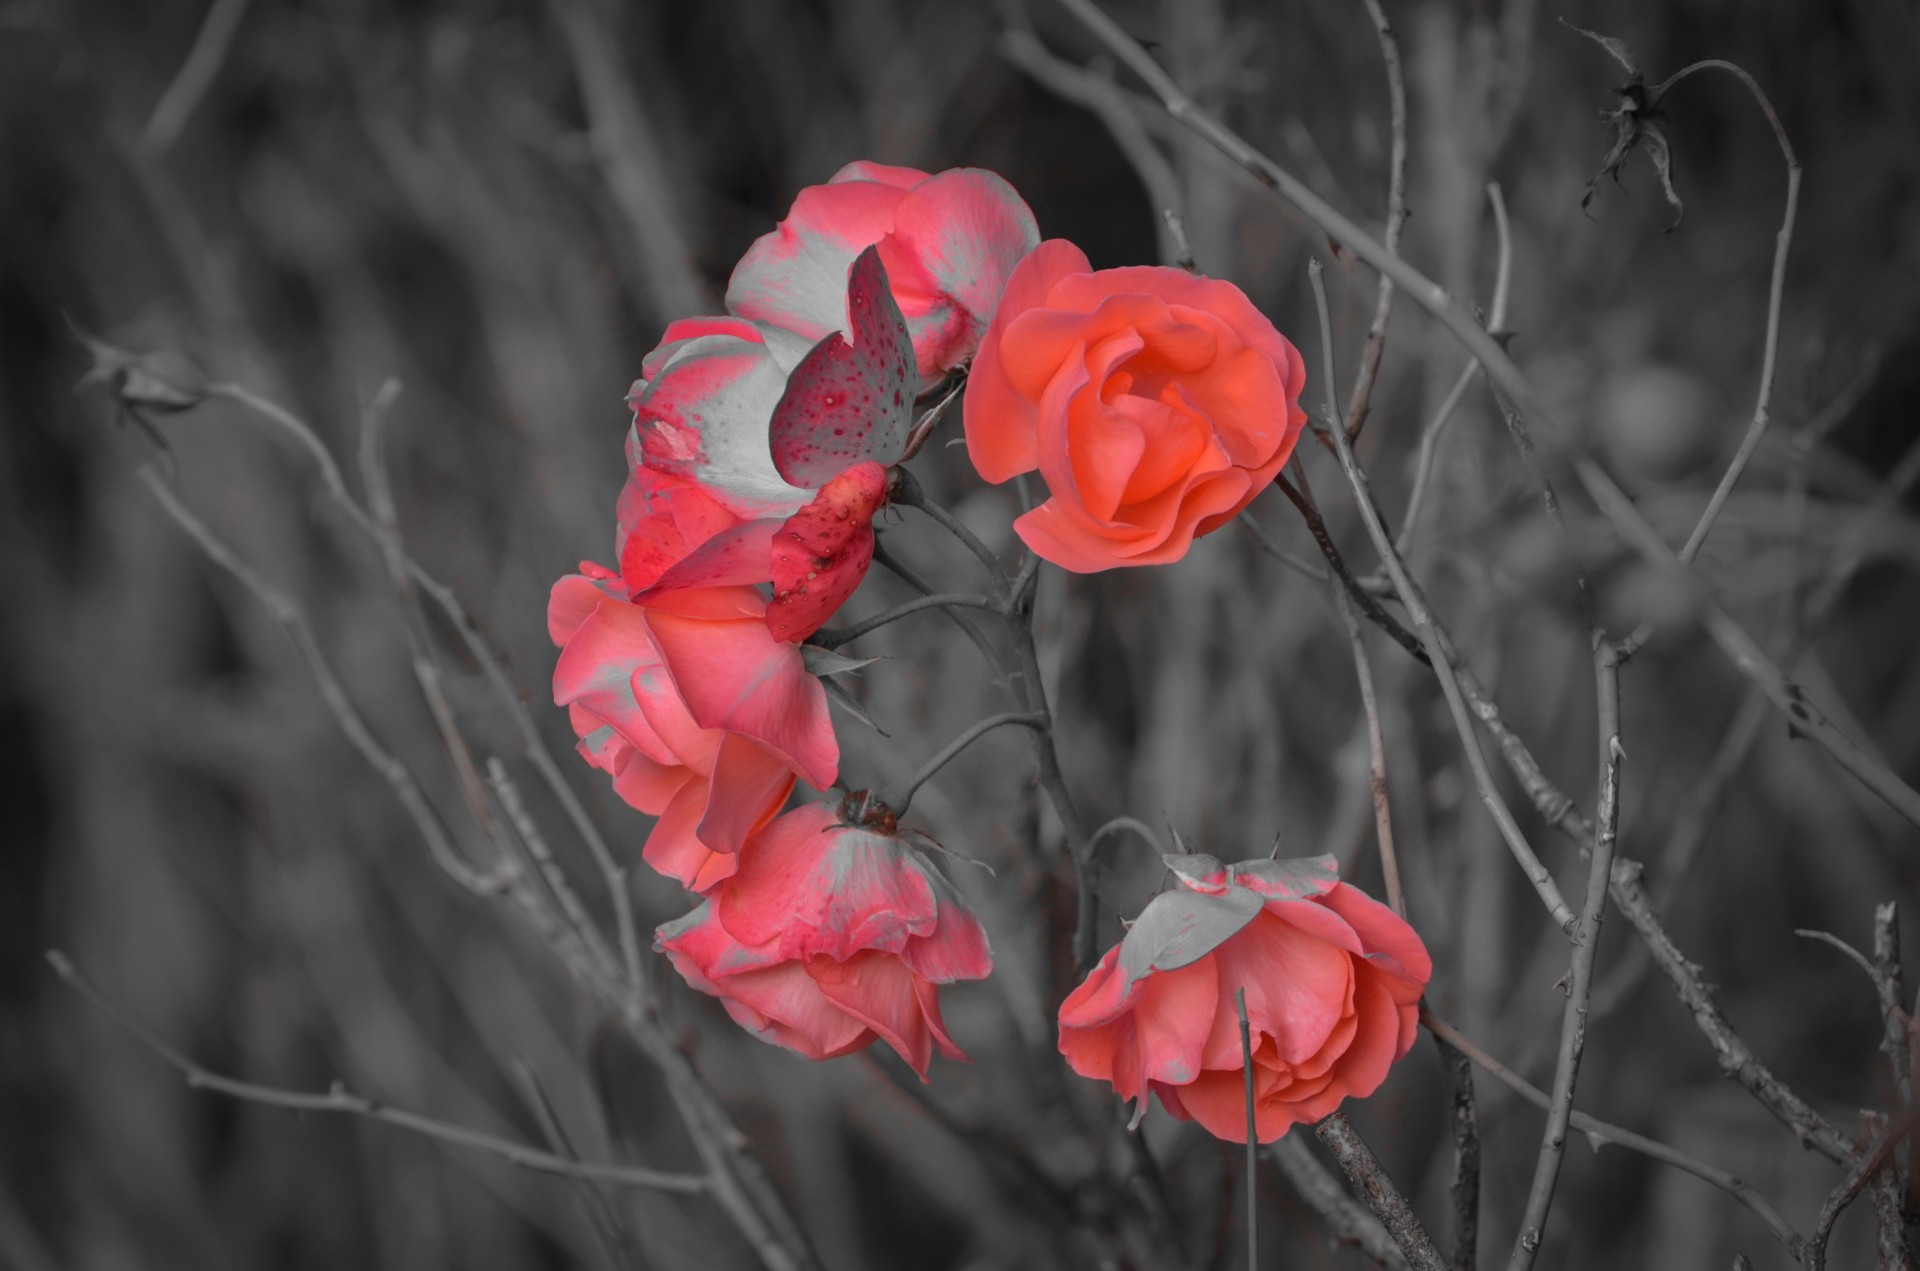
nature, black and white, plant, photography, leaf, flower, petal, love, gift, rose, decoration, red, macro, natural, monochrome, wedding, flora, season, plants, ornament, flowers, close up, background, beauty, day, anniversary, valentine, macro photography, flowering plant, plant stem, land plant